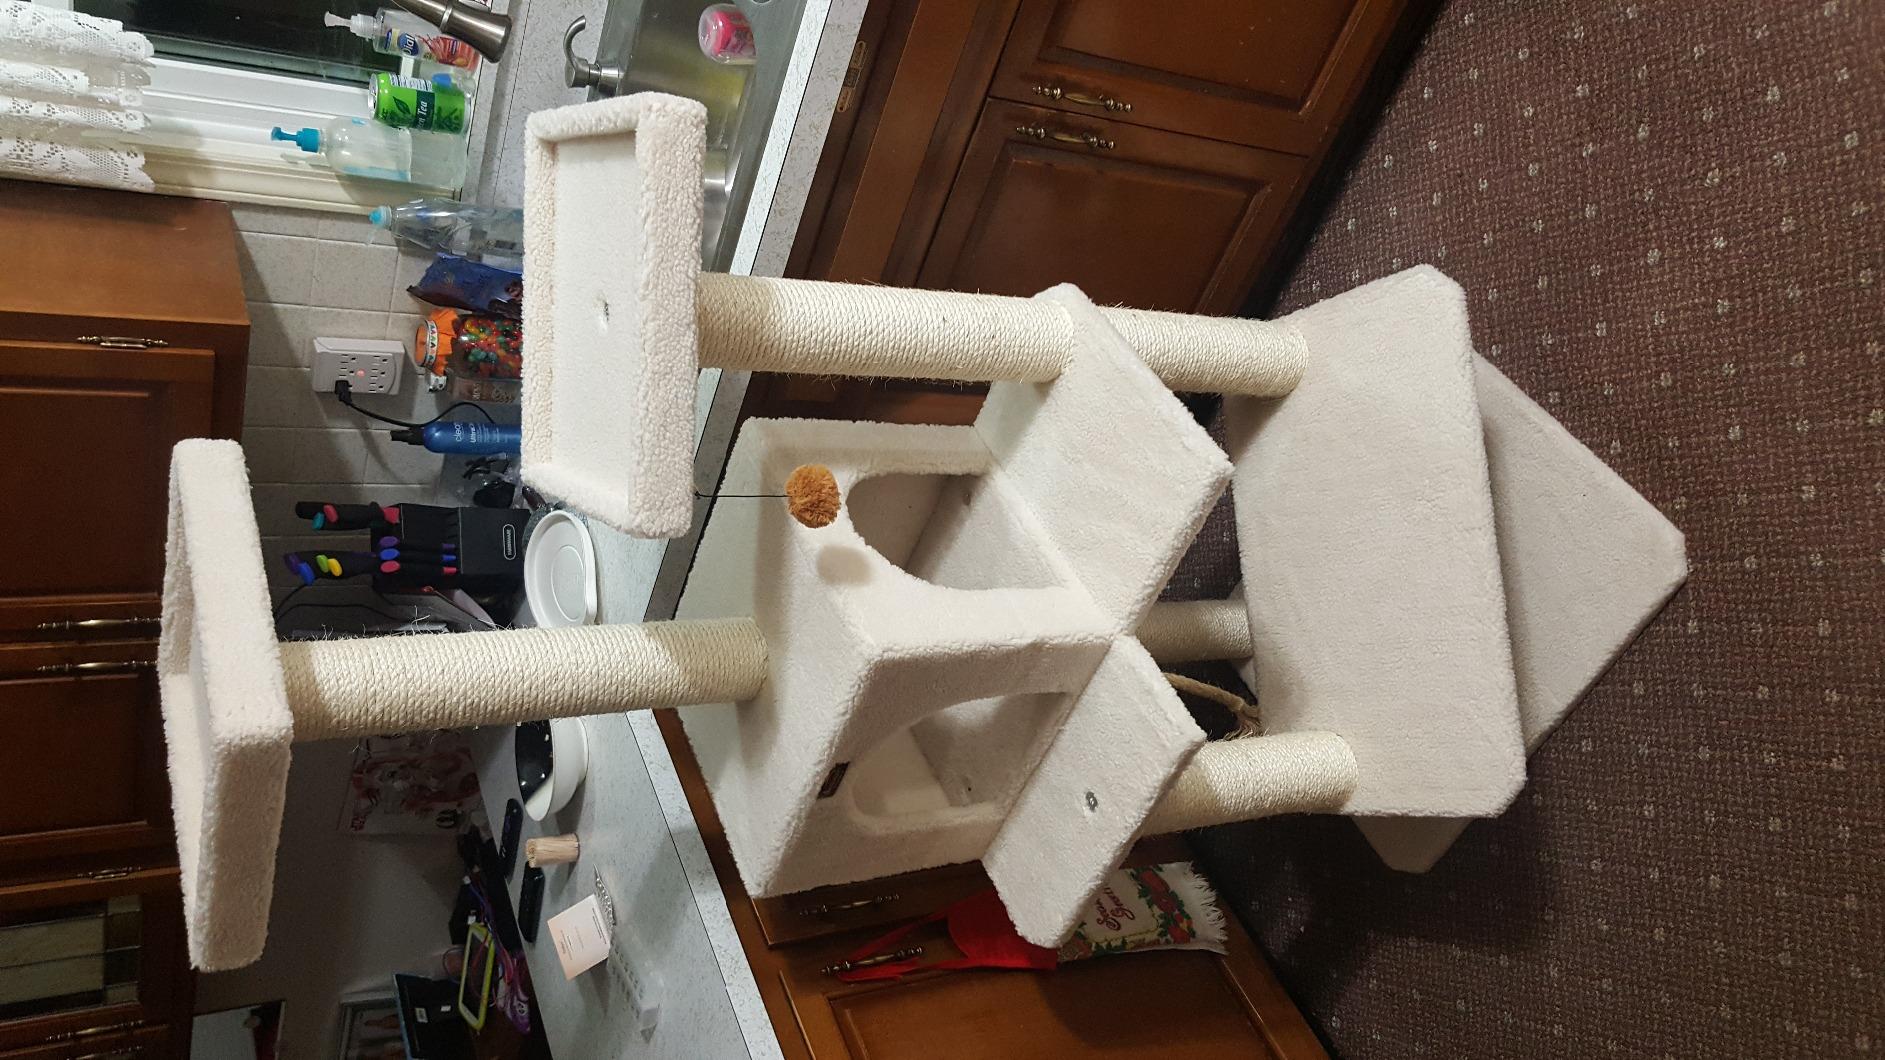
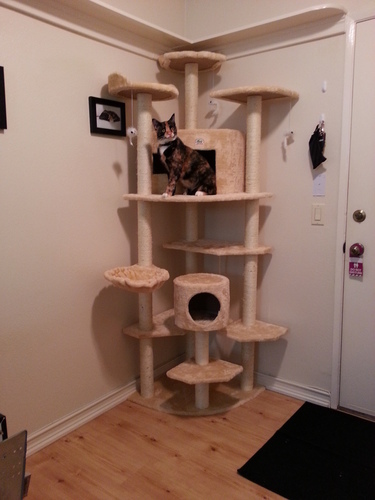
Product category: items_cat tree
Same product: no